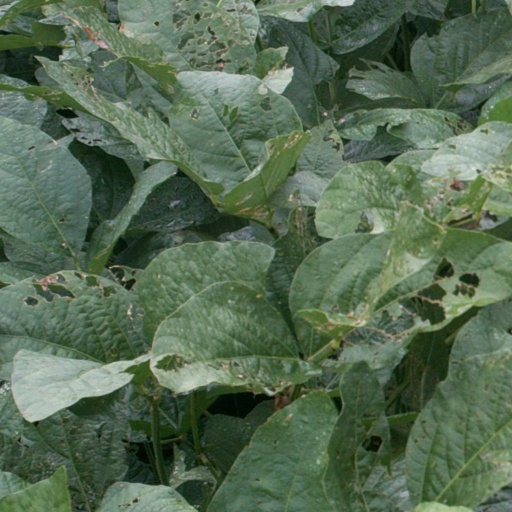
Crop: soybean